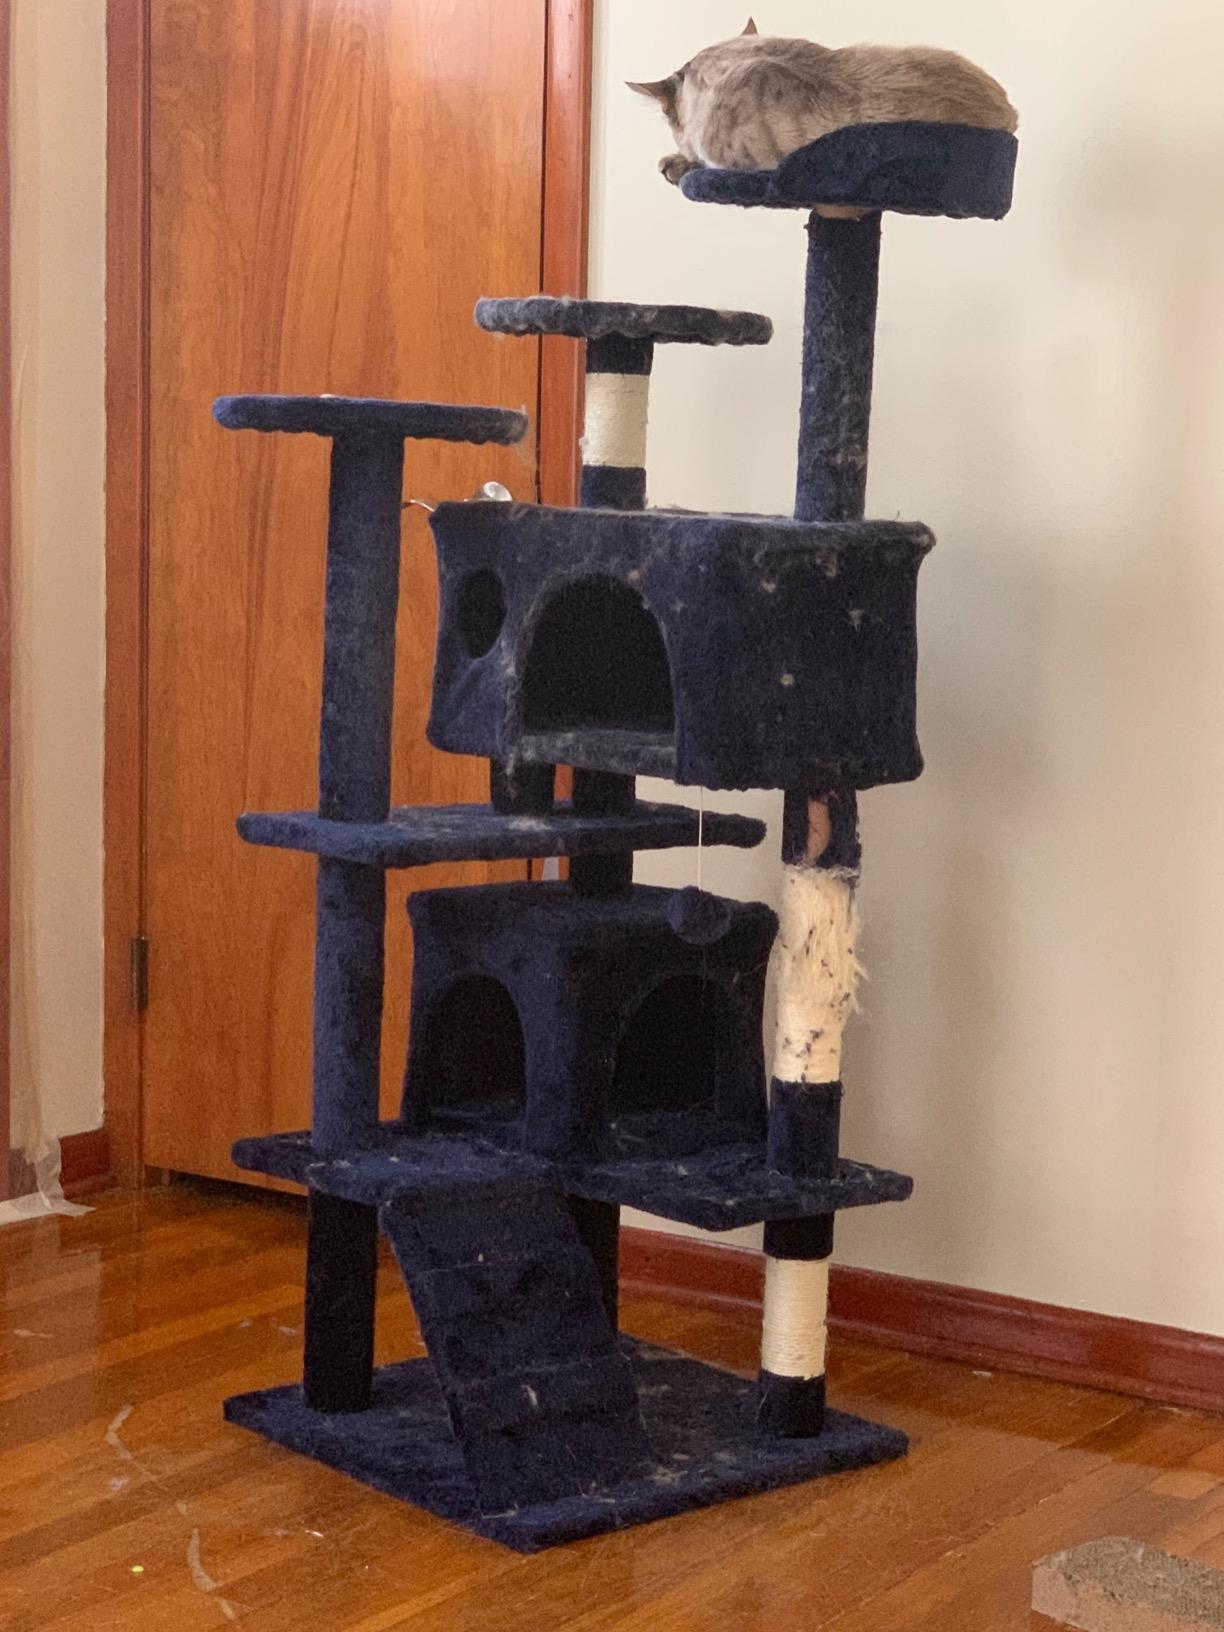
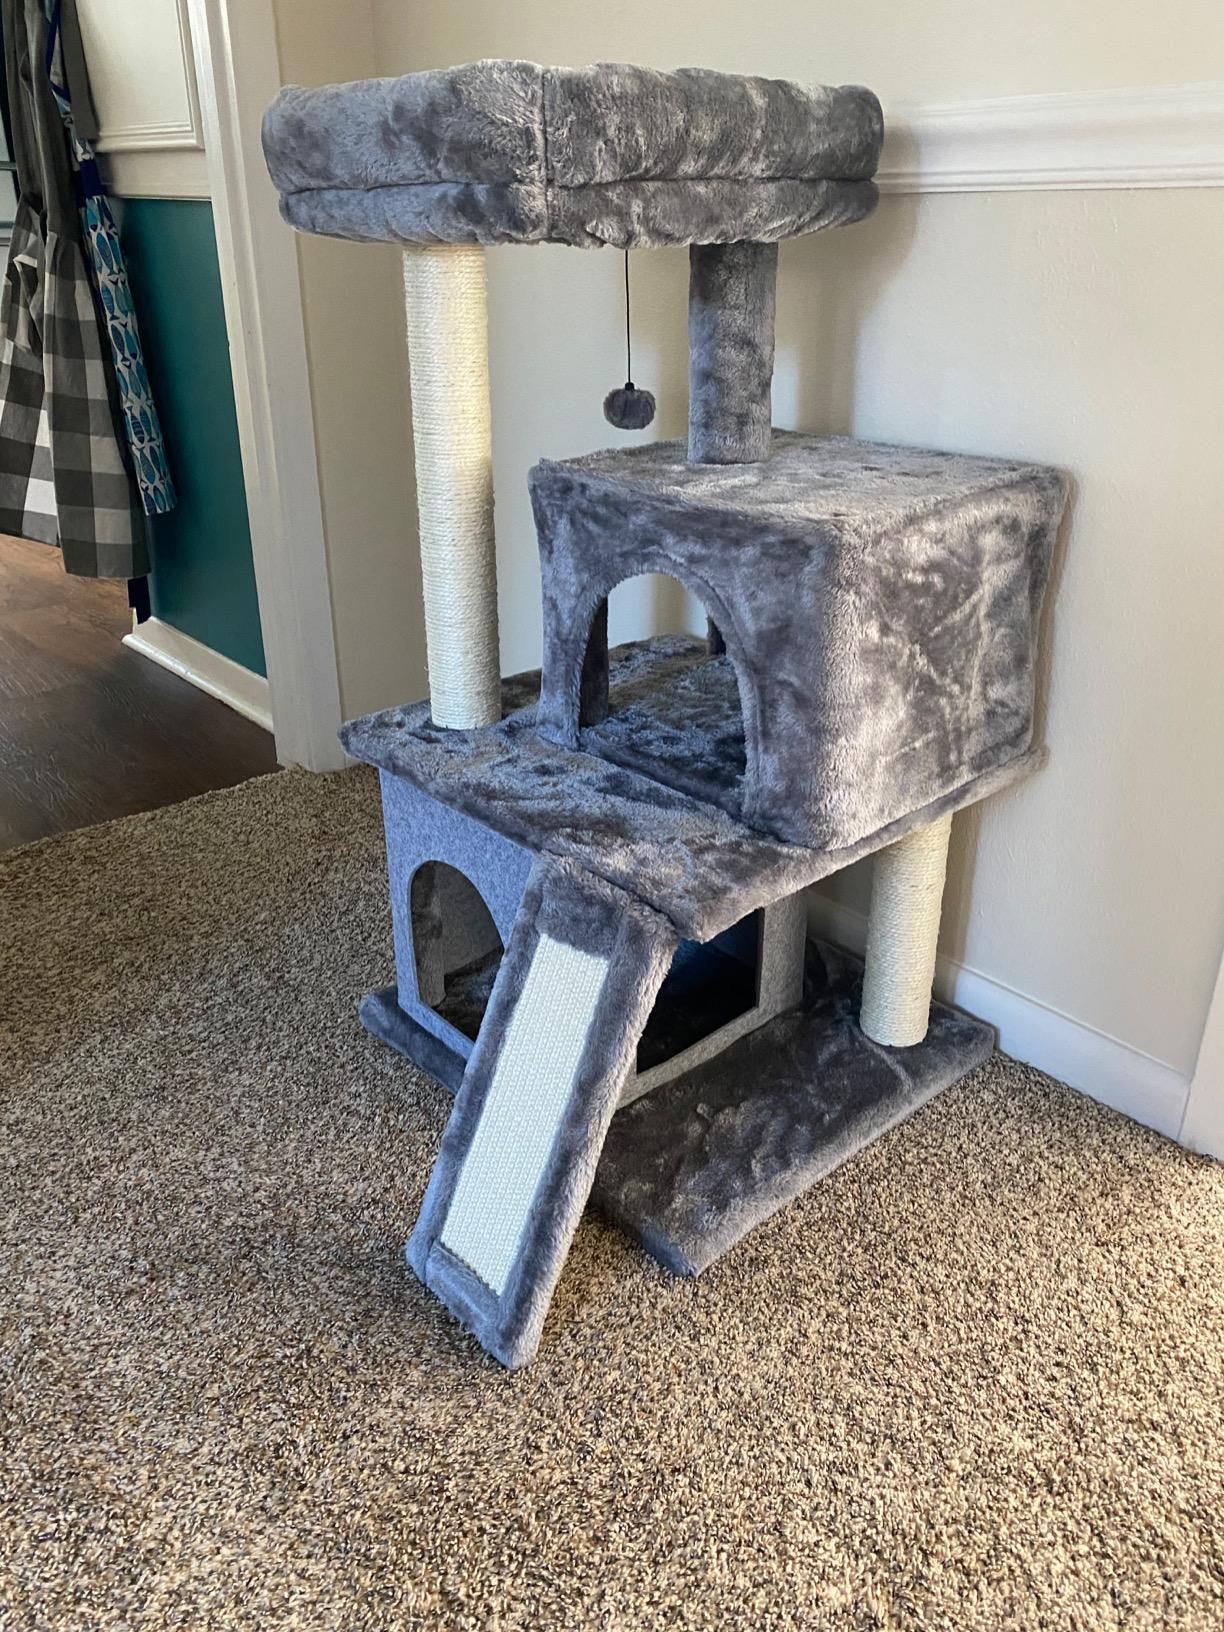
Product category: items_cat tree
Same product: no